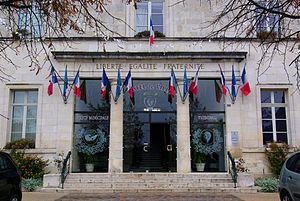
Civray est une commune du Centre-Ouest de la France, située dans le département de la Vienne, en région Nouvelle-Aquitaine.